Pontiac Torrent

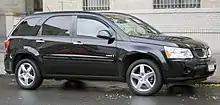
2008 Pontiac Torrent GXP

The Torrent shared the Equinox's 3.4 L V6 with the 5-Speed Aisin AF33 automatic transmission.